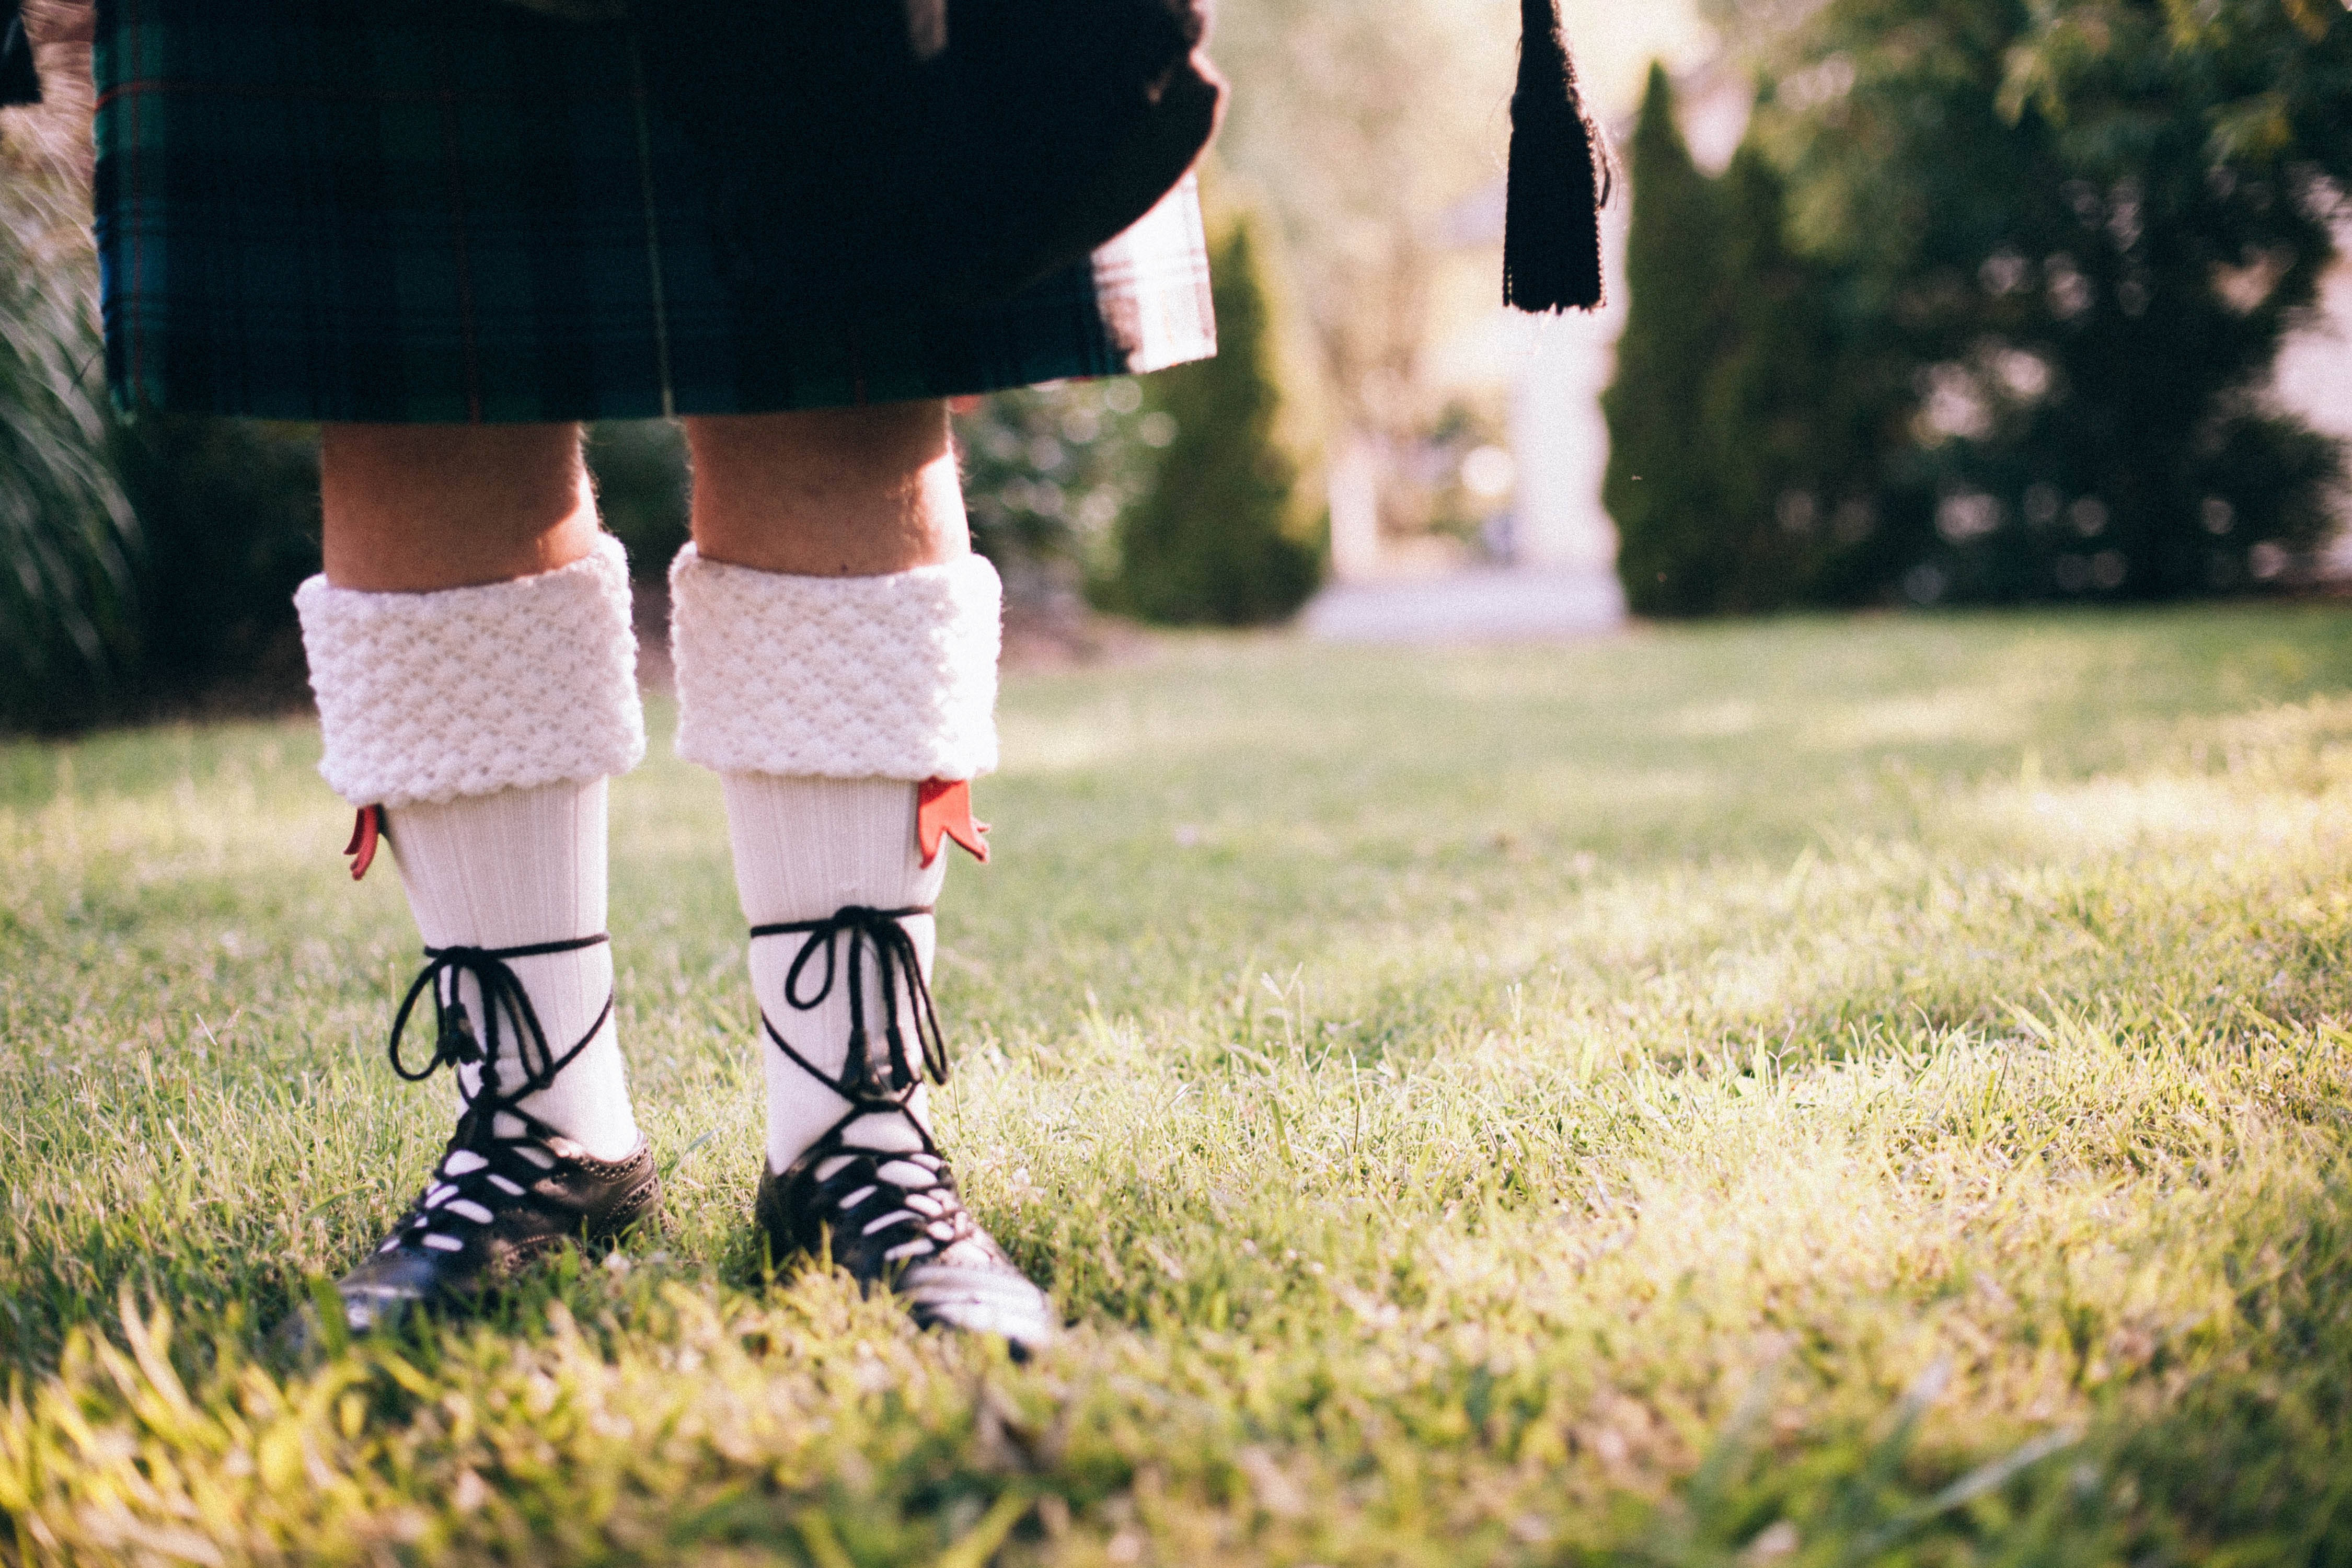
grass, shoe, people, lawn, feet, leg, spring, green, child, fashion, dress, legs, footwear, photograph, scottish, scot, scotsman, kilt, jock, filibeg, philibeg